Hunter Bradley (American football)

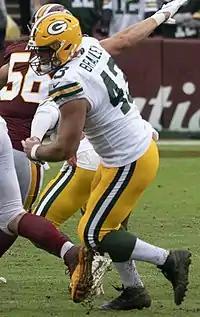
Bradley with the Green Bay Packers in 2018

Hunter Austin Bradley (born May 21, 1994) is an American former professional football long snapper. He played college football at Mississippi State. He was selected by the Green Bay Packers in the seventh round of the 2018 NFL draft.